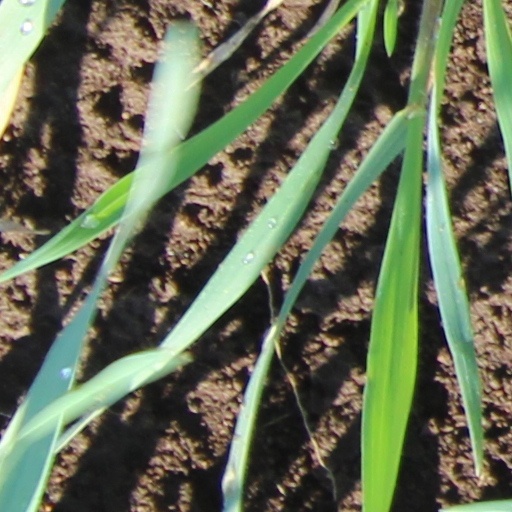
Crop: wheat